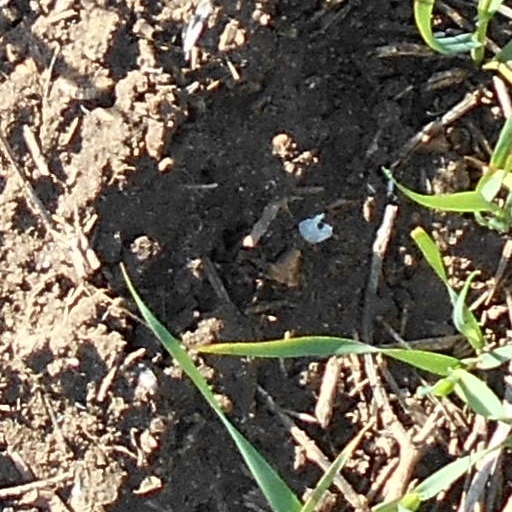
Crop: wheat